Raffinerie Tirlemontoise

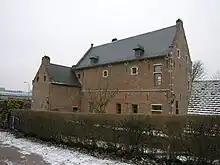
The Rectorswoning is a remnant of Barberendal convent.

On 16 May 1836 the municipality of Tienen issued two permits to operate a sugar factory. The requests had been made by Jozef Van den Berghe de Binckum and Pierre-Antoine Vanden Bossche.